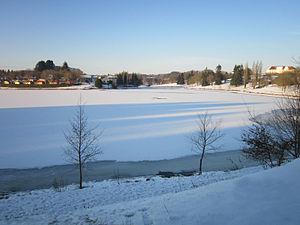
Vue enneigée sur le lac d'Arfeuille
Saint-Yrieix-la-Perche, est une commune française située dans le département de la Haute-Vienne, en région Nouvelle-Aquitaine.